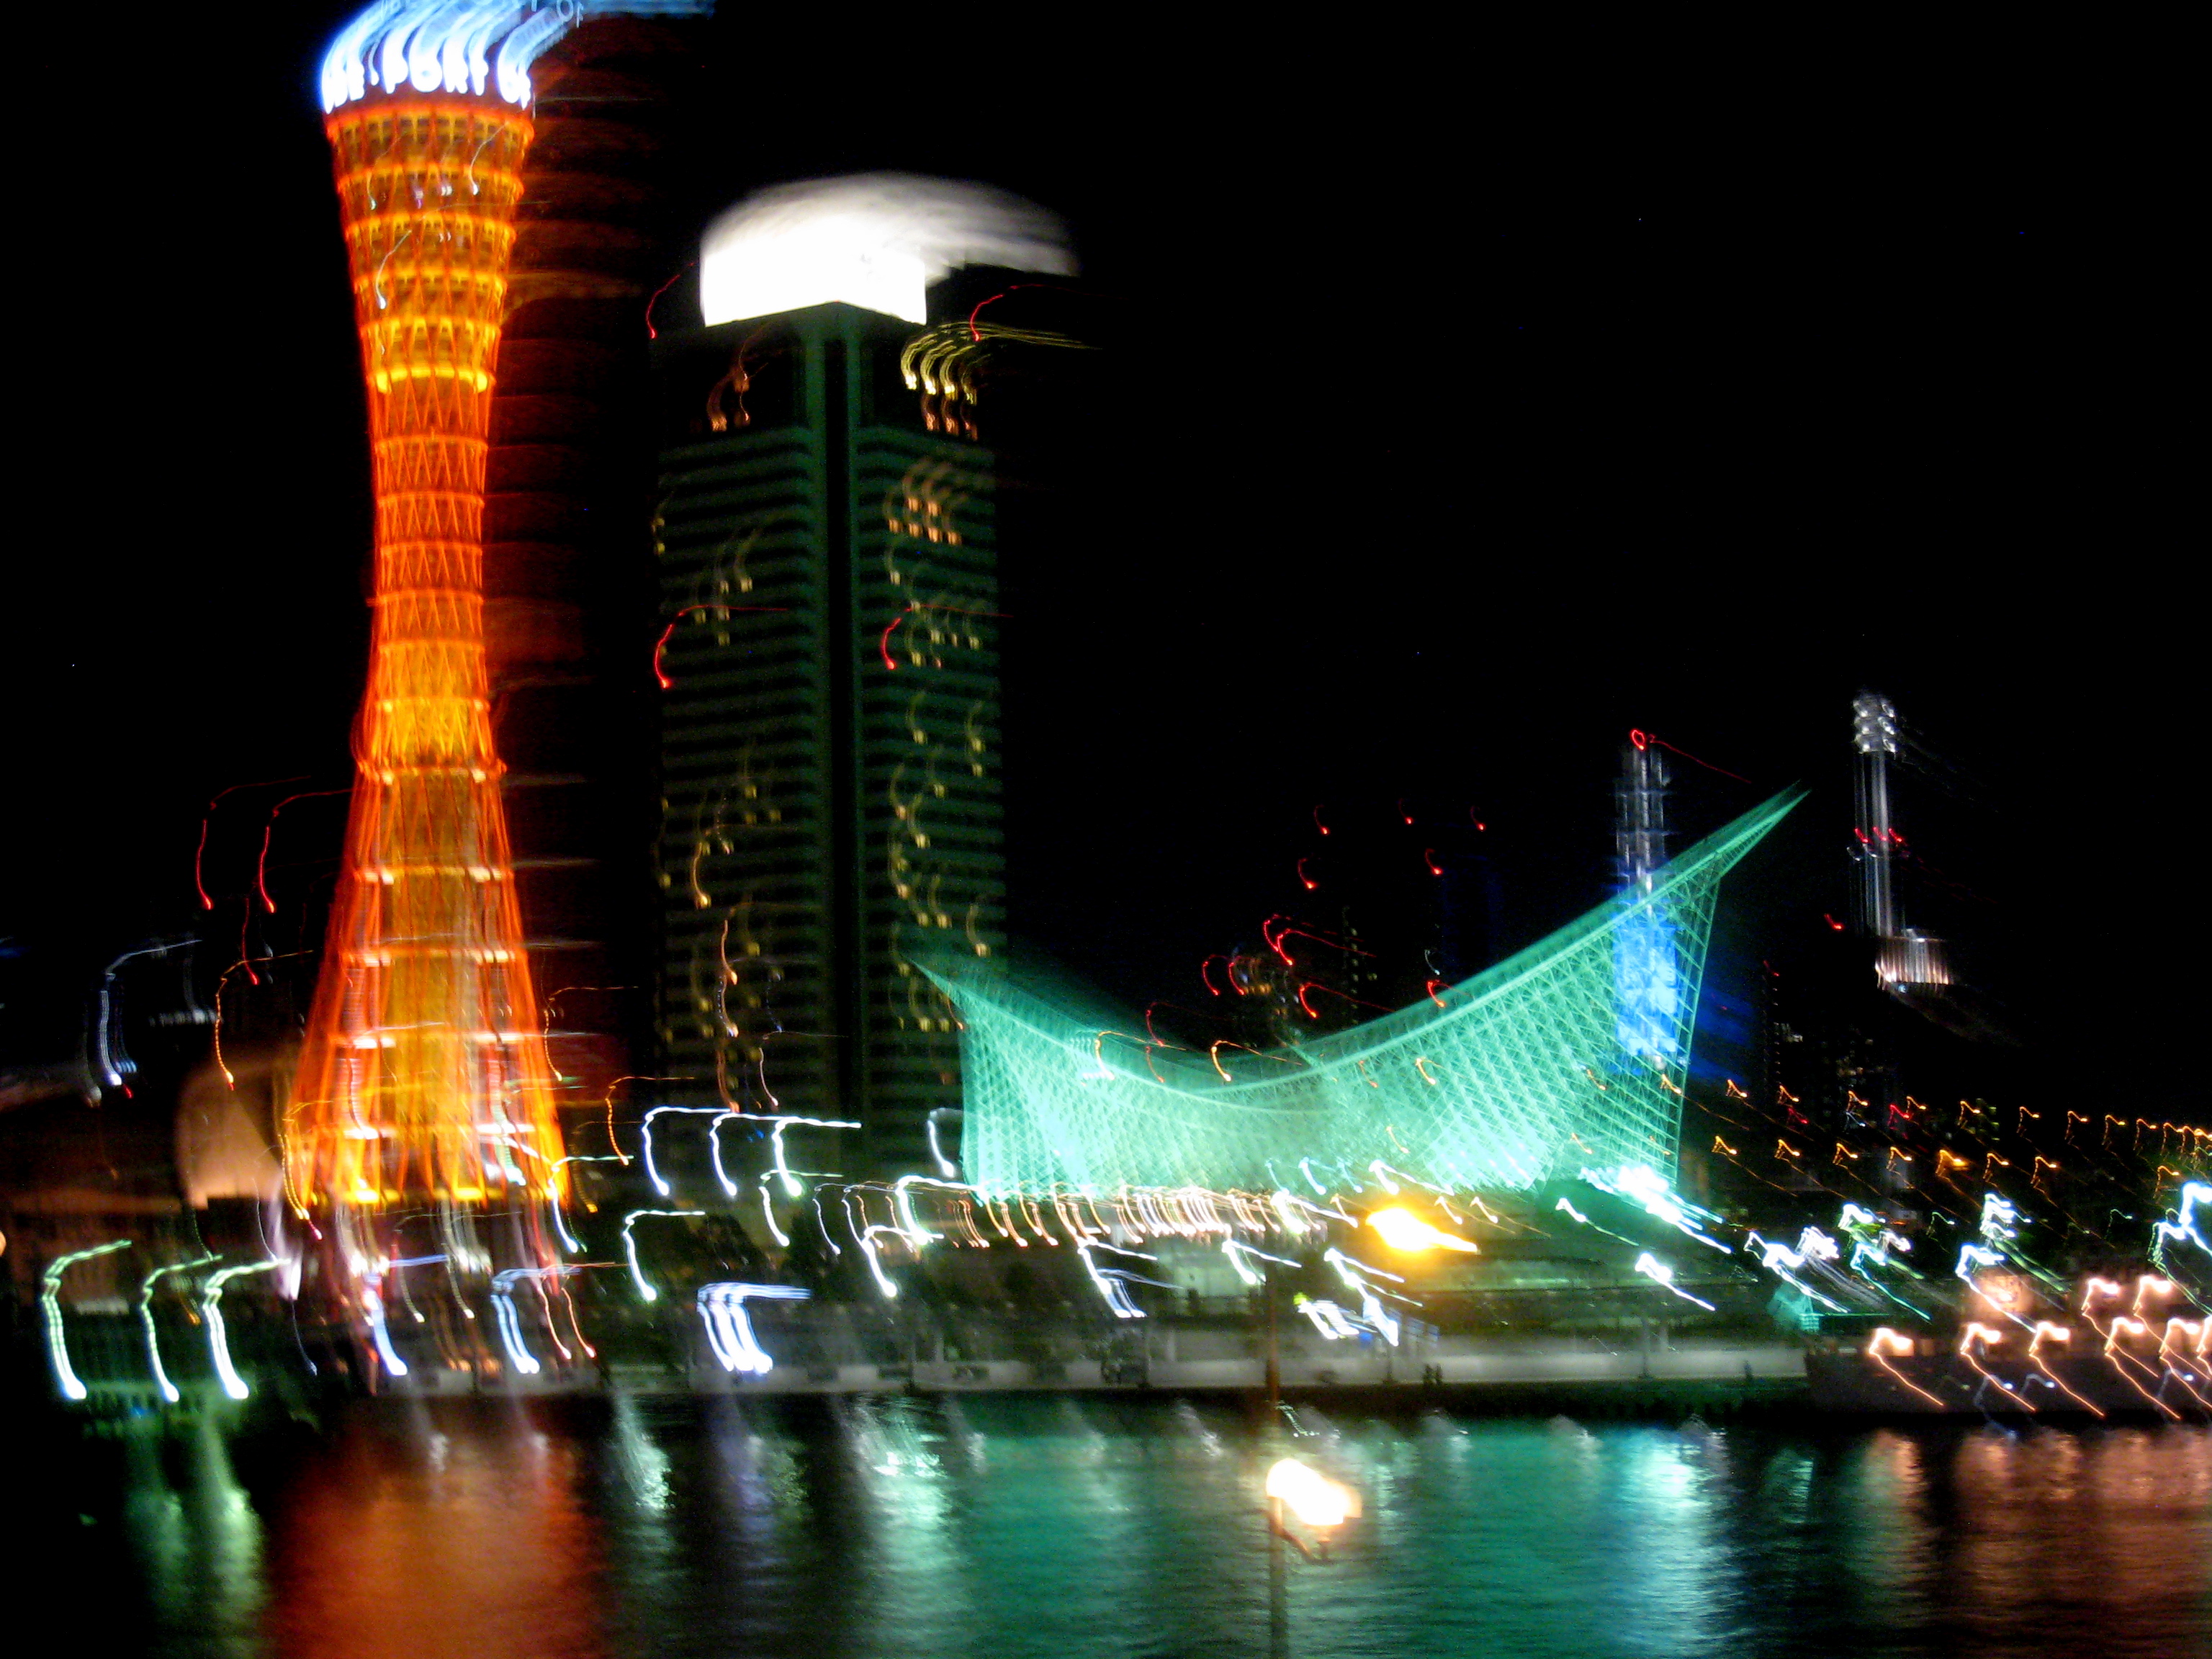
light, bridge, skyline, night, skyscraper, cityscape, reflection, landmark, japan, christmas decoration, lightpaint, kobe, metropolis